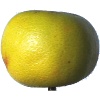
Label: Pomelo Sweetie 1